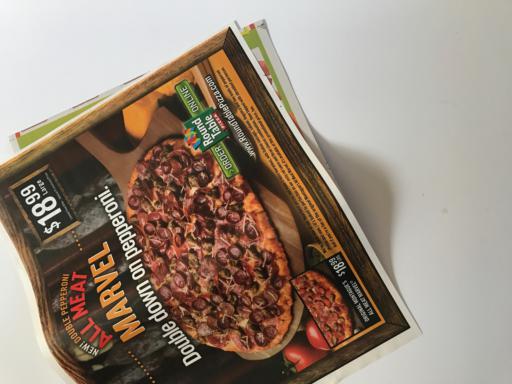
Label: paper